Lei cha

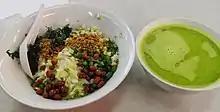
"Lei cha" (right) served with a bowl of rice and vegetarian toppings (left)

The ingredients are ground in a food processor, or with a mortar and pestle, or in a large earthenware basin with a wooden stick. The mix should be reduced to a powder that resembles fine cornmeal.